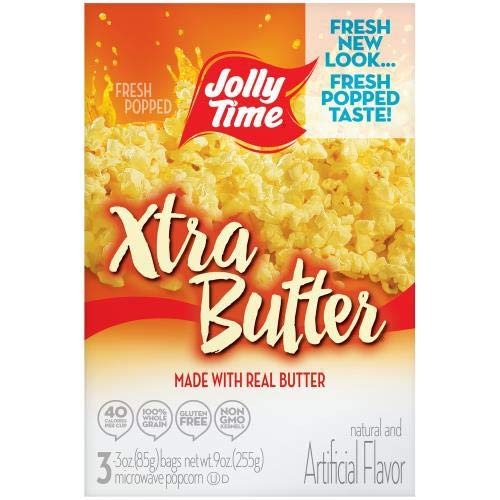
Item Name: Jolly Time, Xtra Butter Microwave Pop Corn, Butter (Pack of 10)
Value: 10.0
Unit: Count

Price: 50.48